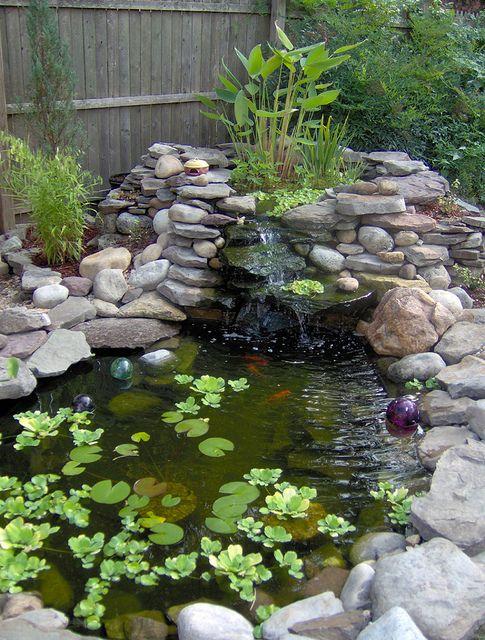
Bwawa la asili lililozungukwa na mawe na mimea ya kijani kibichi, likiwa na maji safi yanayotiririka kutoka sehemu ya juu na kutengeneza maporomoko madogo, hali inayochangia ongezeko la oxijeni kwenye maji na kuboresha mazingira ya kuishi kwa samaki. Uwepo wa mimea ya majini kama 'Riilipad', unatoa kivuli na chakula kwa samaki wachanga.